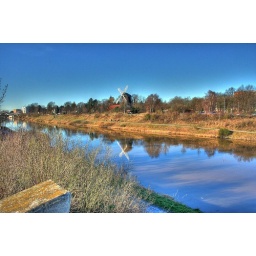
HDR Reflections of the sky in water